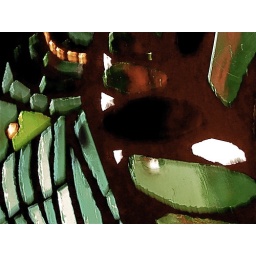
Stained glass wall at the Episcopal church in San Pedro, CA